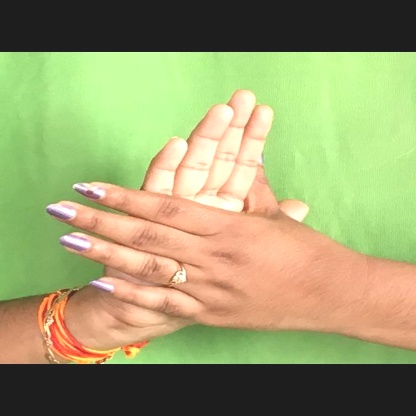
Mudra: Chakra